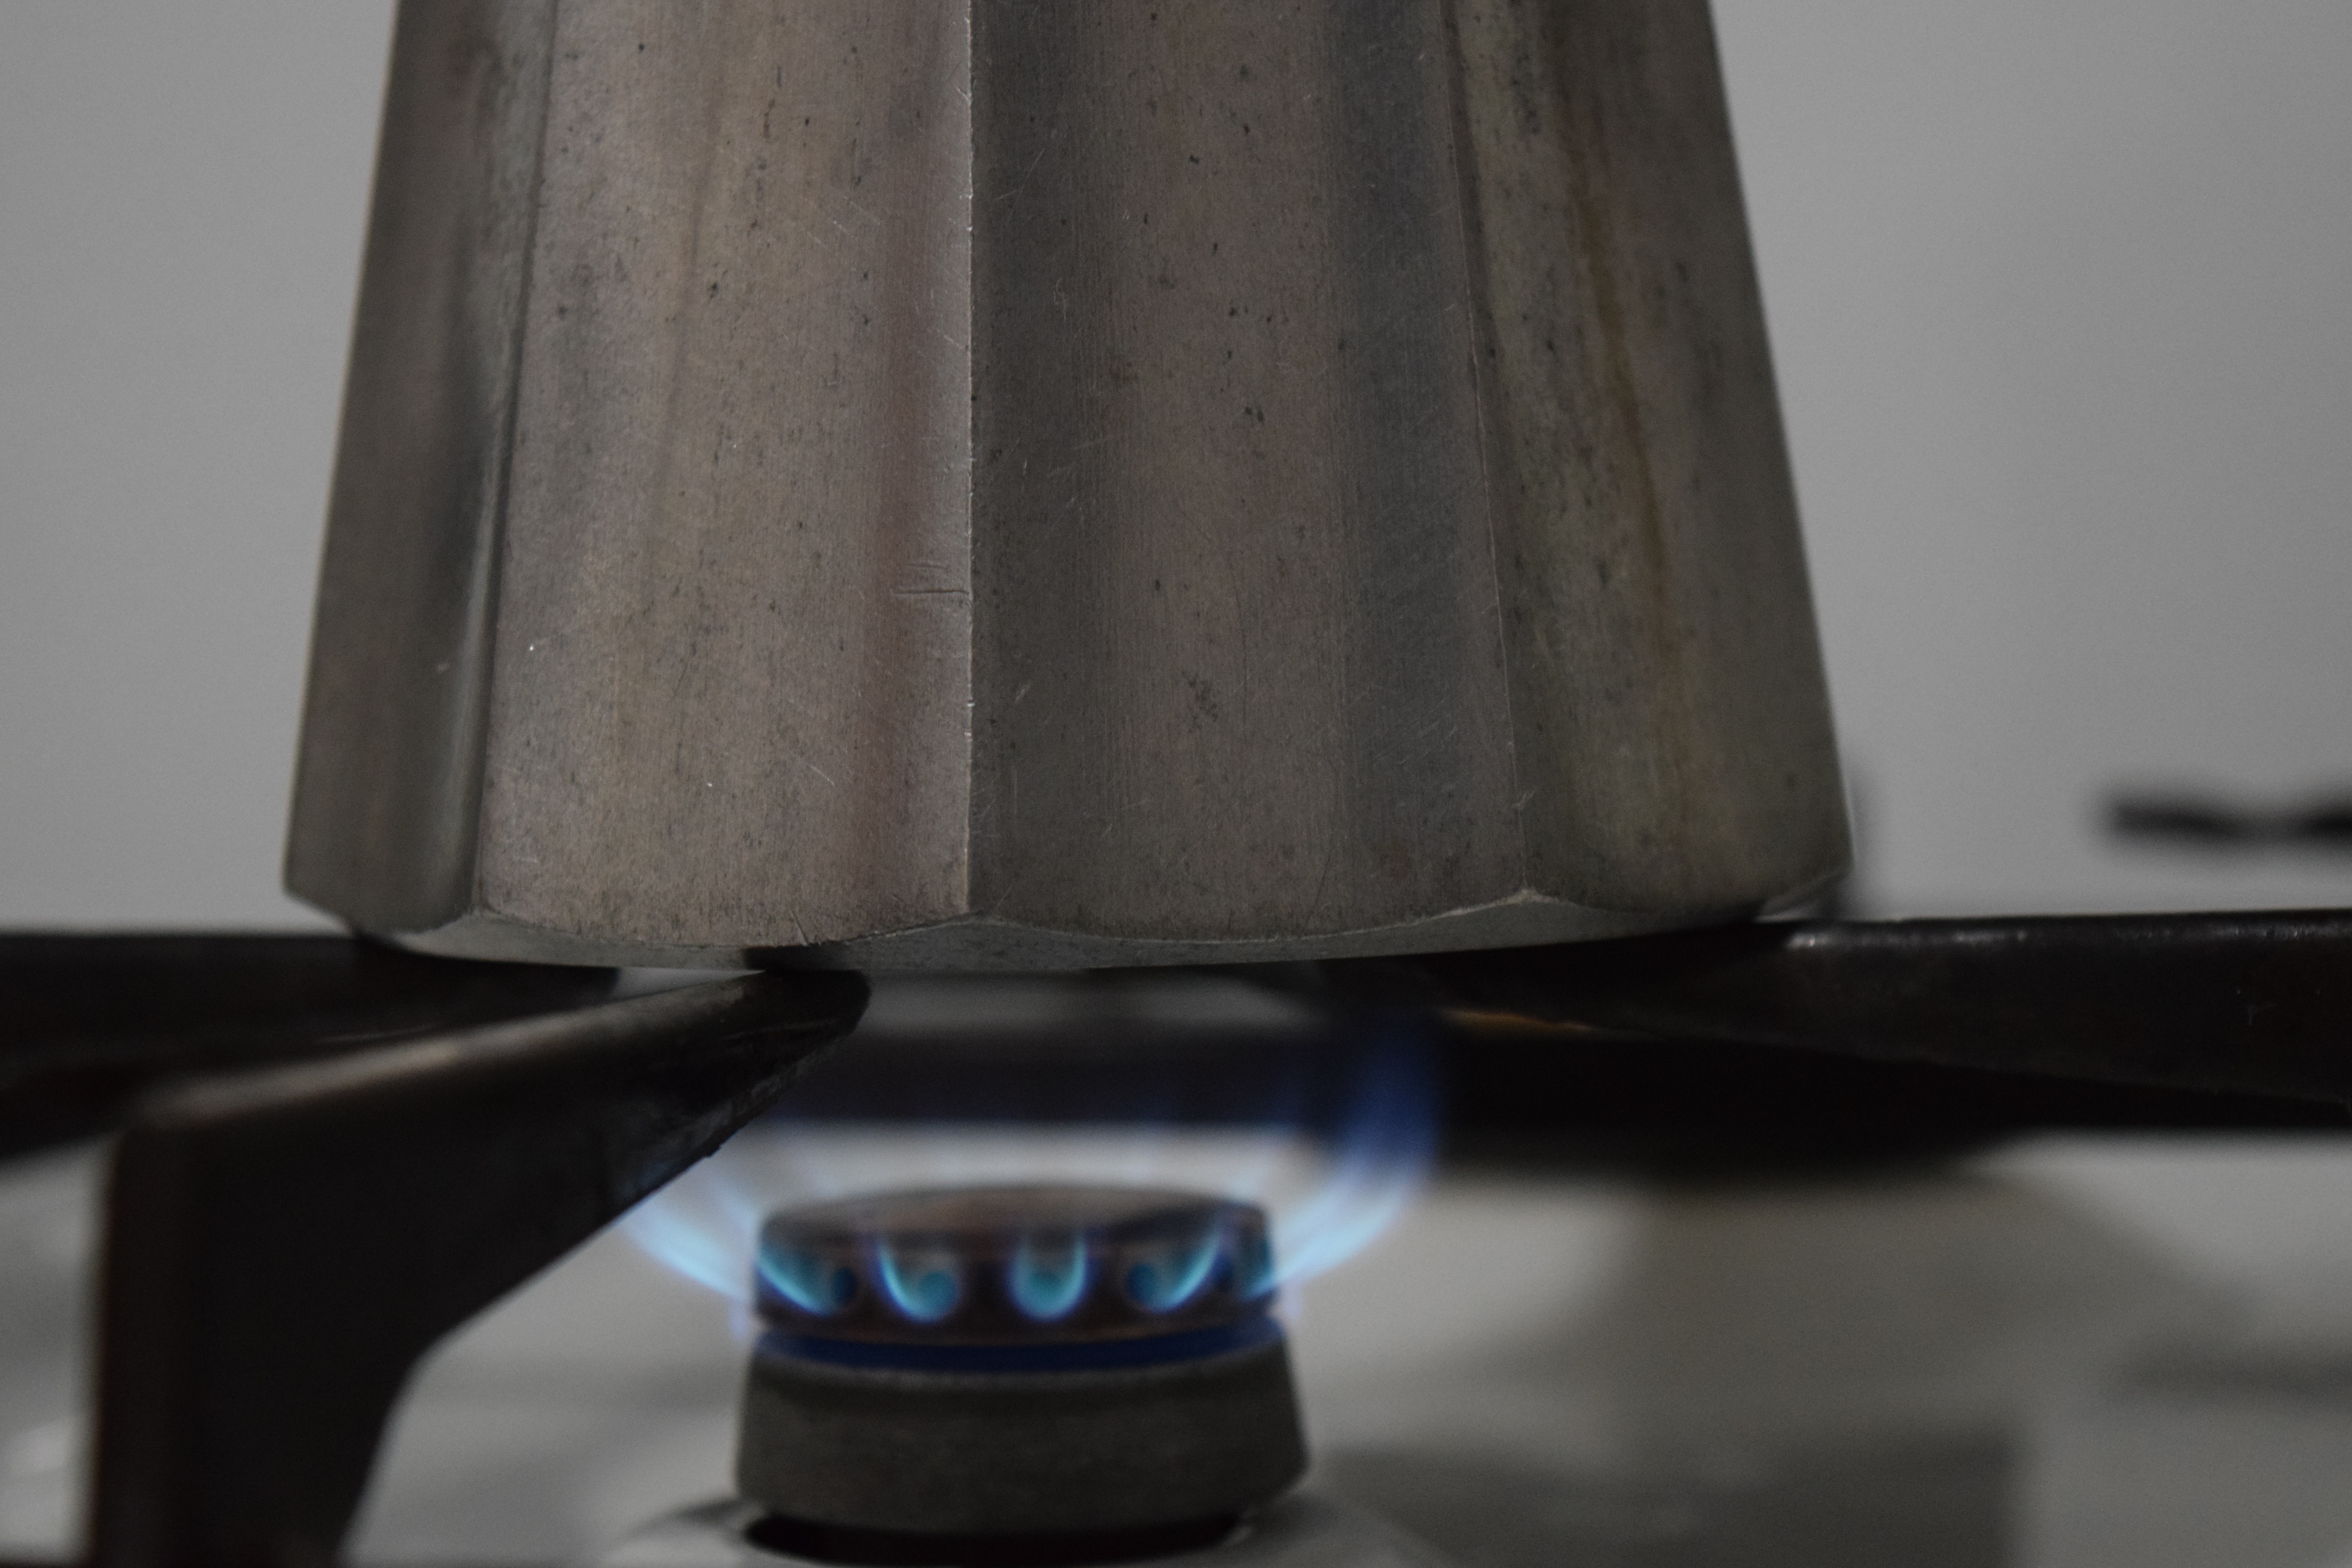
table, coffee, light, wood, wheel, glass, kitchen, italy, lamp, black, breakfast, close, lighting, cook, energy, hot, light fixture, gas, shape, gas stove, italian coffee, gas flame, make coffee